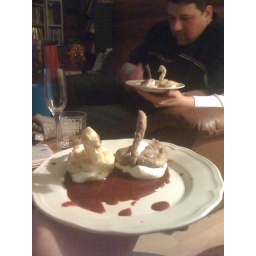
White swan and black swan in a pool of blooooooood. Delicious!